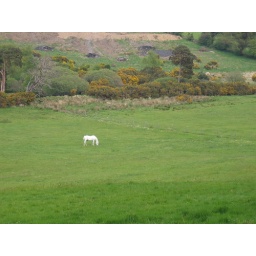
A lone white stallion on a green field, in Glendalough, Co. Wicklow. (5th May, 2007.)